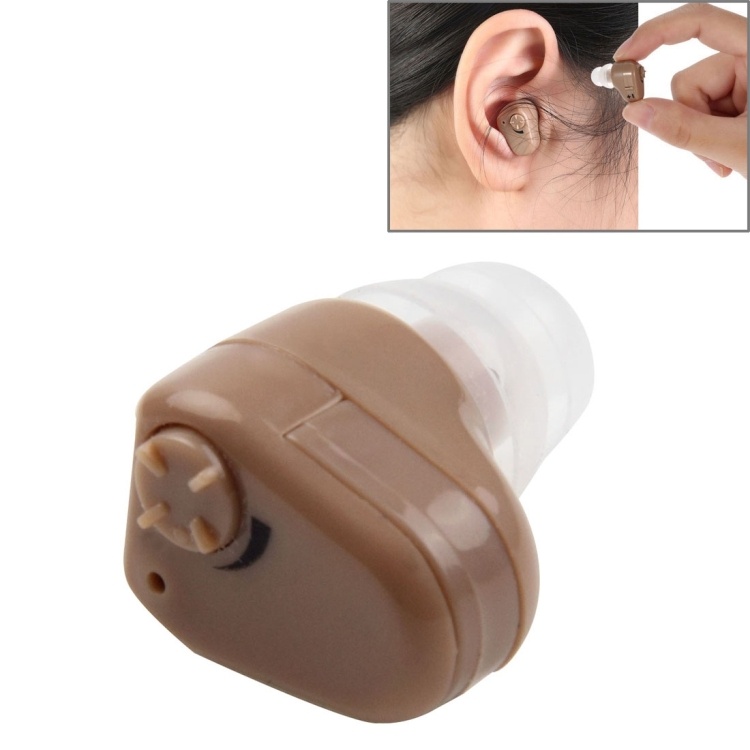
JECPP In Ear Sound Amplifier Adjustable Tone Hearing Aid
1. Hearing aid sound amplifier. 2. Super mini size and light weight, not easily to be seen 3. With volume control. 4. 4 different size earplugs can fit most of people''s ears. 5. A storage box is provided to organize its components, convenient to carry. 6. Adjust volume to the minimum before wearing. 7. Increase volume gradually to avoid sudden increase in sound. Specification: General Model V-188 Material Plastic Battery Type AG3 button battery Voltage 1.5V Current <=4mA Sound Gain 30dB (Max) Max Sound Output 110+/-5dB Frequency Range 300-4000Hz Total Harmonic Wave Distortion <=10% Input Noise <=40dB Product Size 2.3x1.8x1.2cm Weight 3g Package Include Package Contents 2 x AG3 Button Cells 1 x Hearing Aid 4 x Different Size Earplugs Package Weight One Package Weight 0.05kgs / 0.10lb One Package Size 9cm * 6.2cm * 2.3cm / 3.54inch * 2.44inch * 0.91inch Qty per Carton 200 Carton Weight 8.60kgs / 18.96lb Carton Size 38cm * 25cm * 33cm / 14.96inch * 9.84inch * 12.99inch Loading Container 20GP: 850 cartons * 200 pcs = 170000 pcs 40HQ: 1974 cartons * 200 pcs = 394800 pcs
Brand: Salrog ( Powered By Solnuance LLC )
Category: Health & Beauty > Health Care > Hearing Aids > In-The-Ear (ITE) Hearing Aids